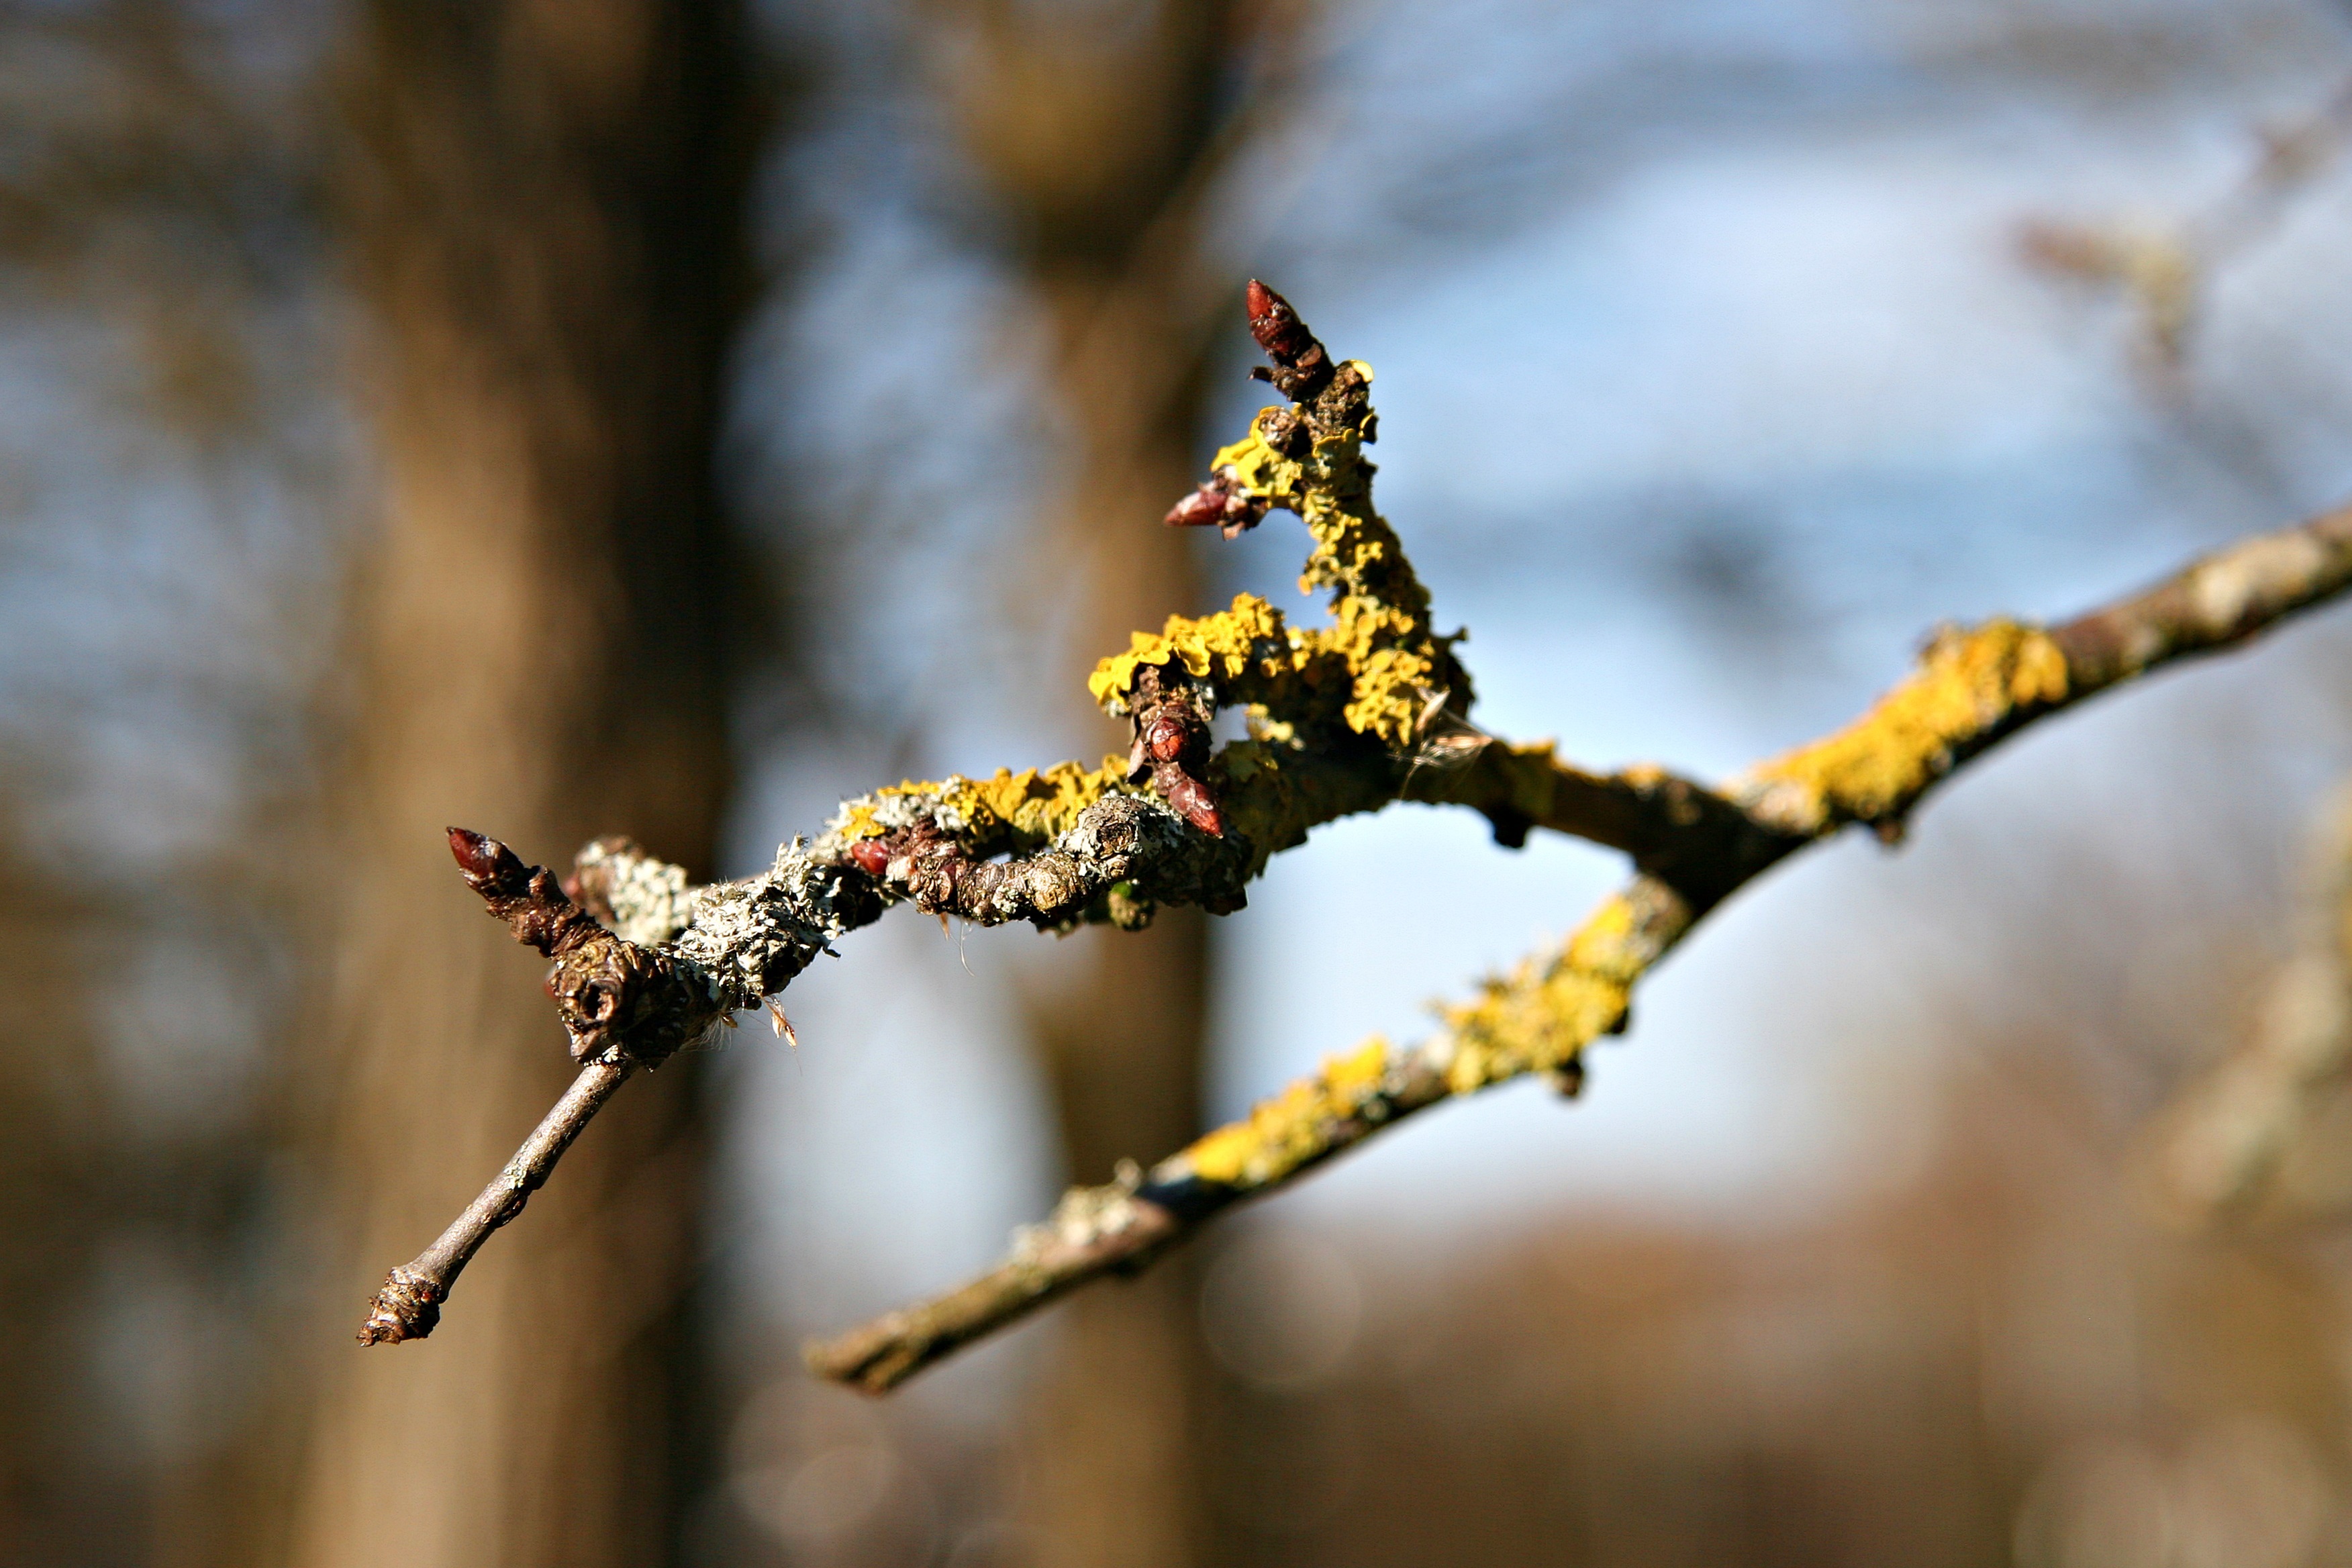
tree, nature, forest, branch, blossom, plant, sunlight, leaf, flower, moss, bark, spring, green, autumn, yellow, flora, season, fauna, twig, weave, close up, macro photography, plant stem, woody plant, thorns spines and prickles